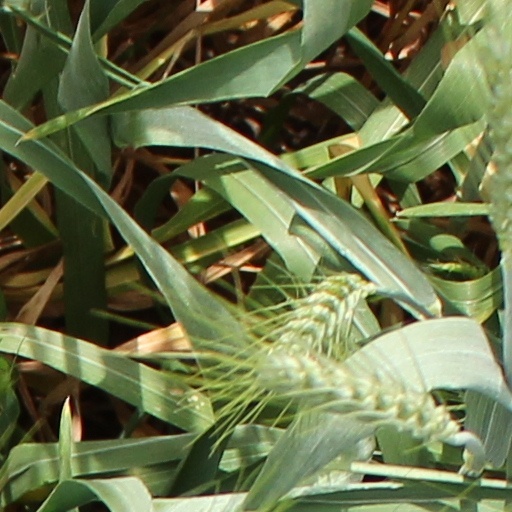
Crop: wheat